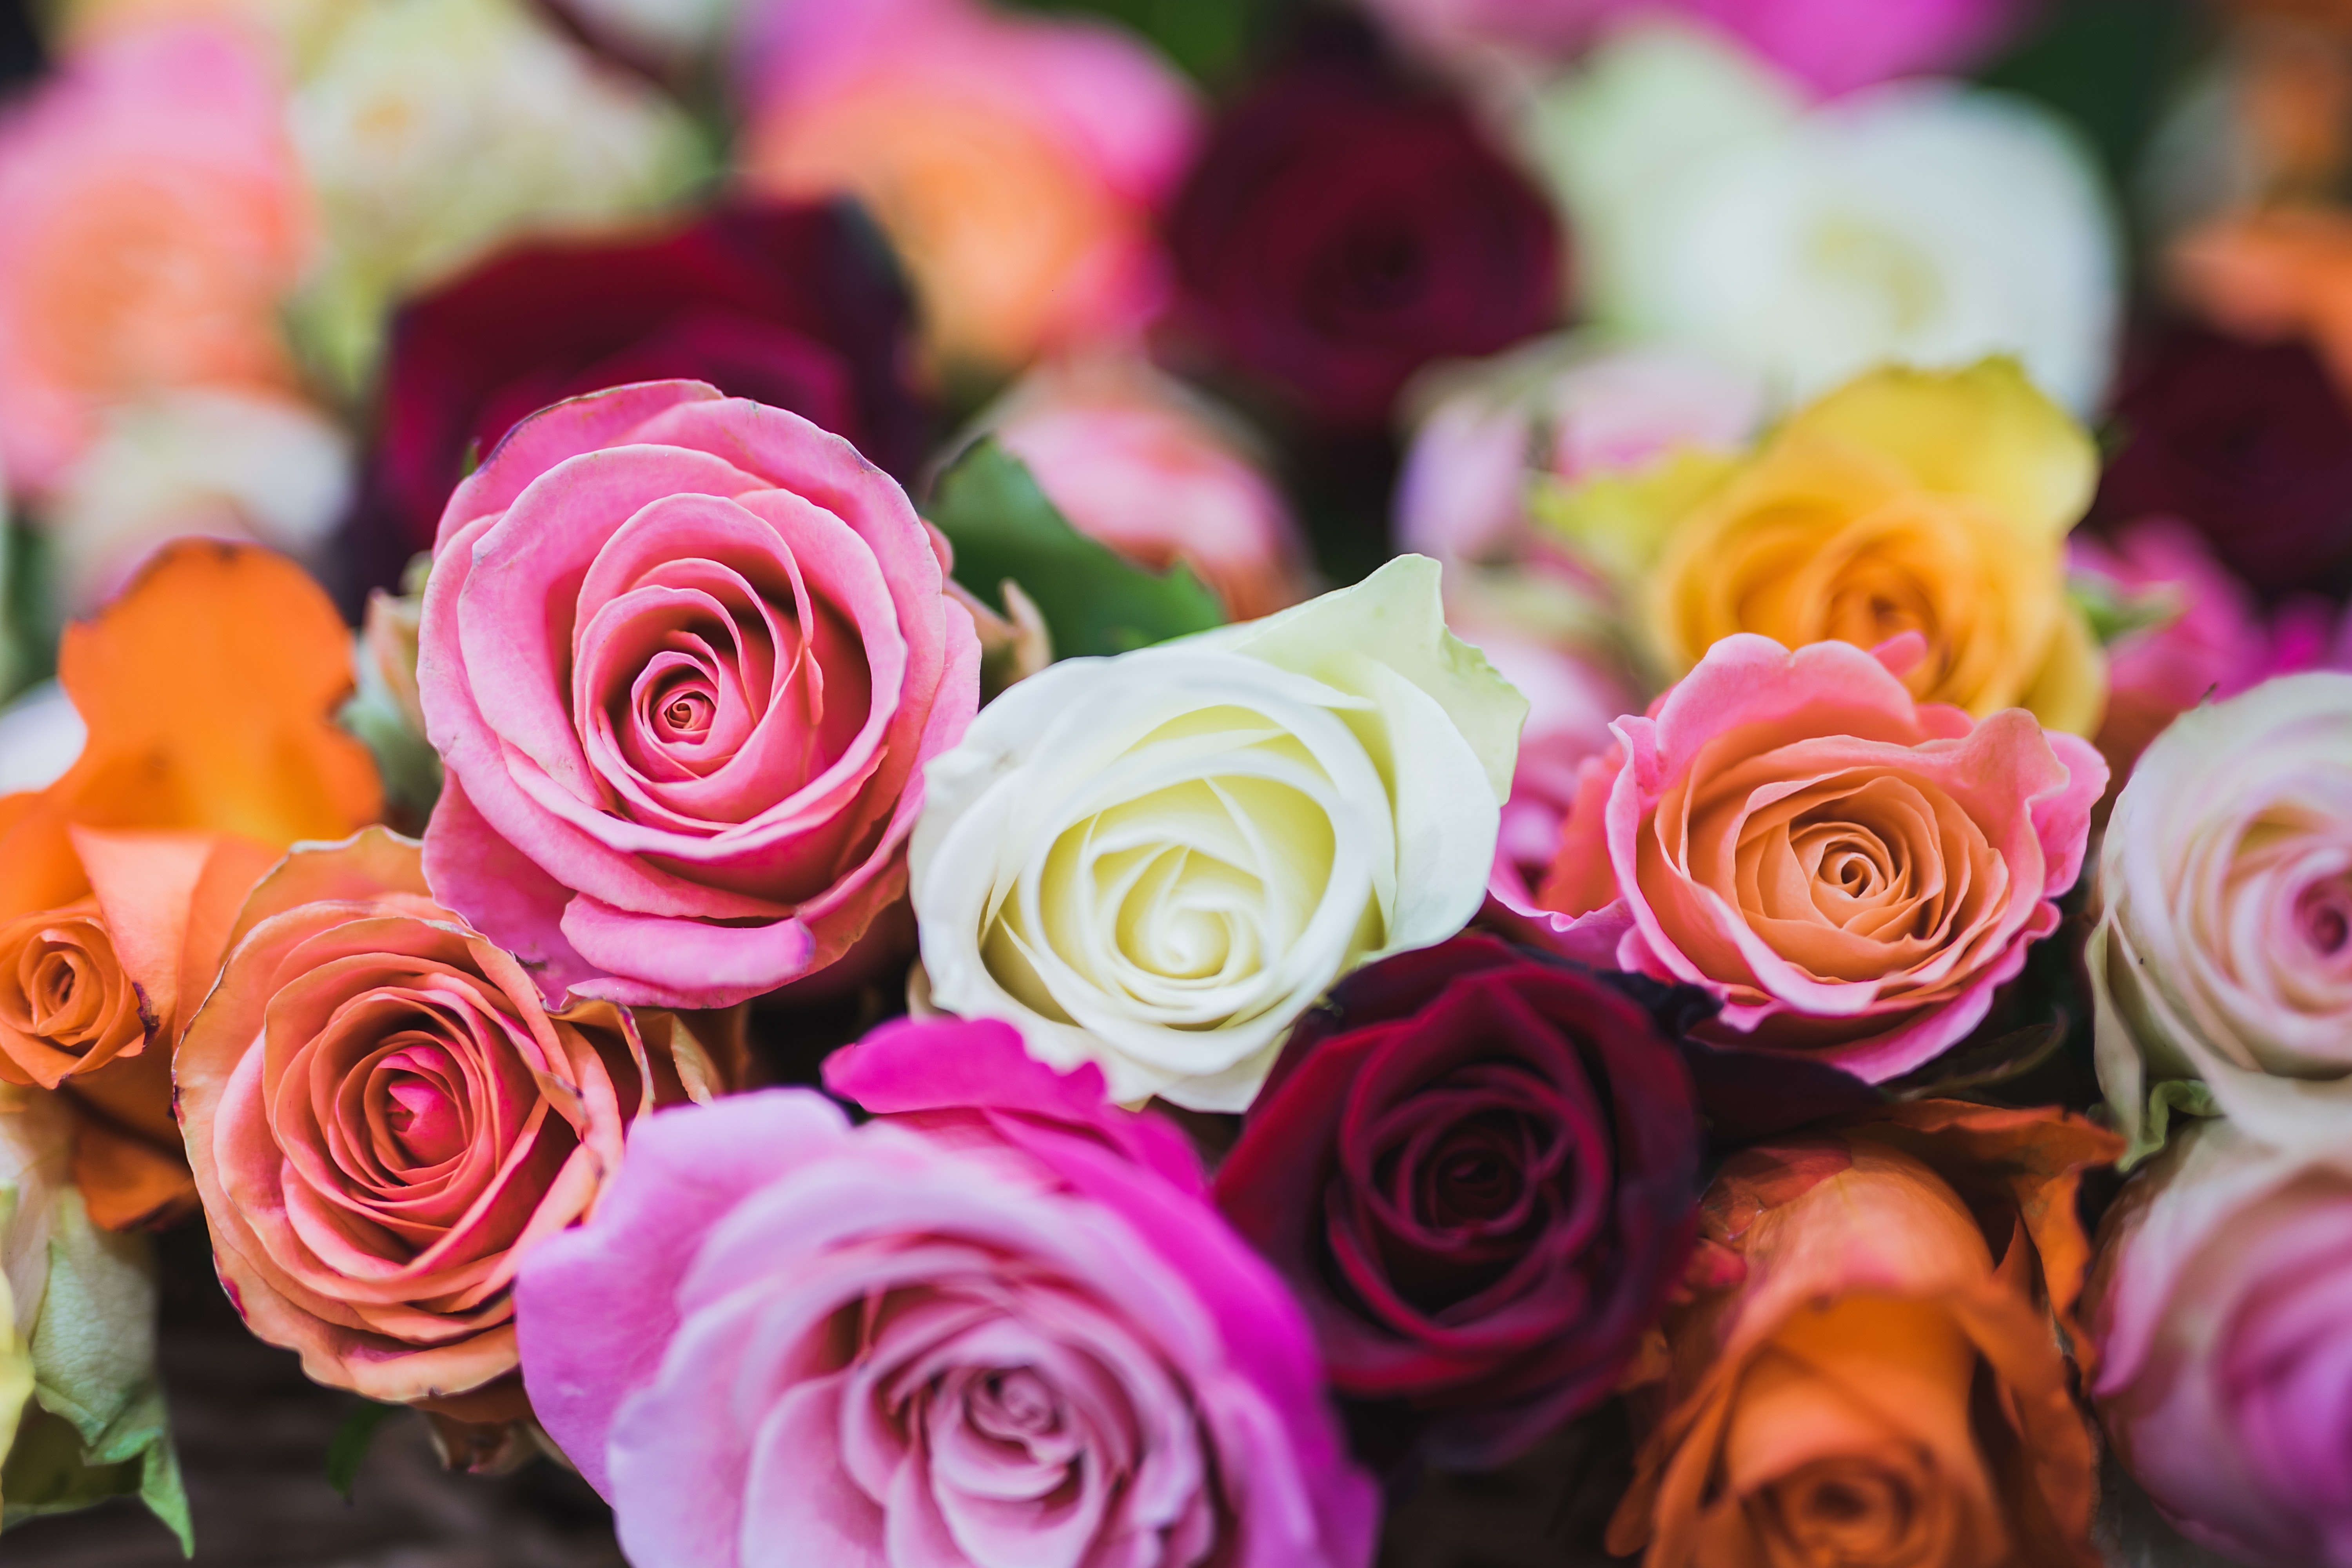
flower, flowering plant, garden roses, rose, pink, plant, petal, rose family, floribunda, bouquet, cut flowers, rose order, floral design, rosa centifolia, floristry, close up, flower arranging, camellia, Hybrid tea rose, annual plant, artificial flower, plant stem